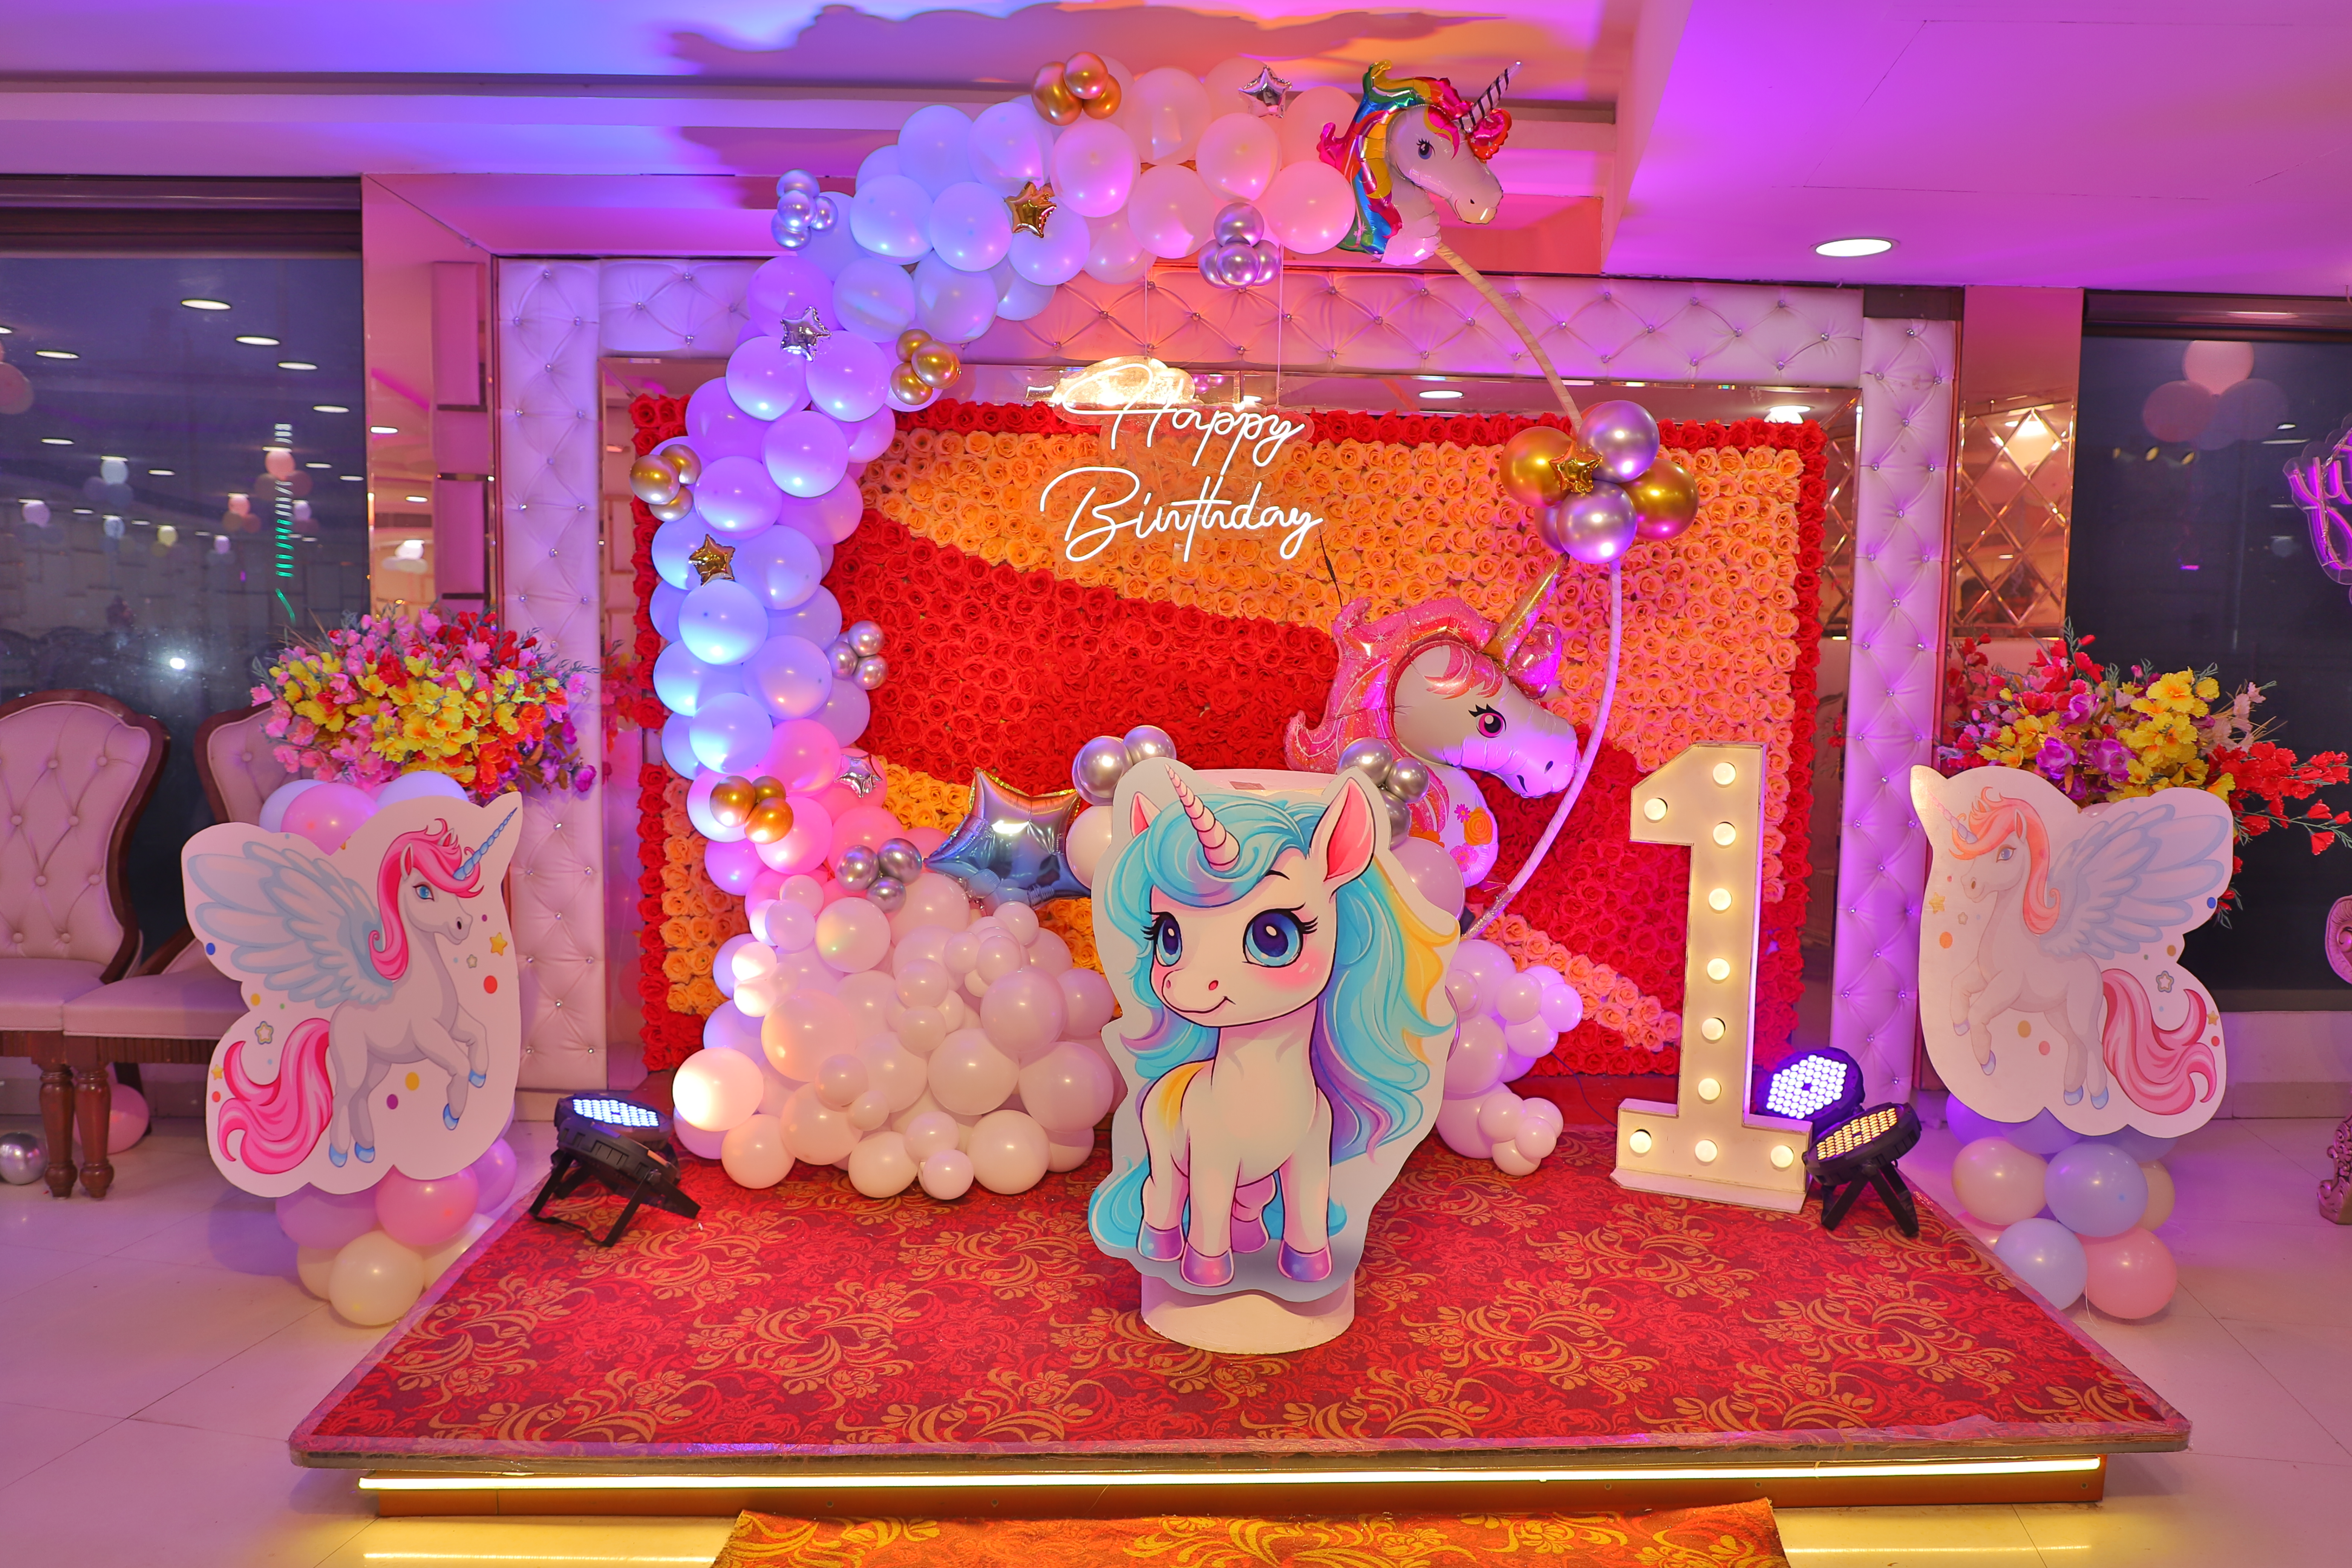
decoration, engineers, pink, toy, magenta, entertainment, event, christmas decoration, ornament, fun, stuffed toy, sweetness, room, souvenir, function hall, plant, interior design, leisure, flower arranging, floral design, christmas, icing, party, holiday, teddy bear, peach, tree, stage